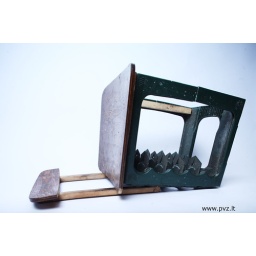
chair beer box made by amature designer